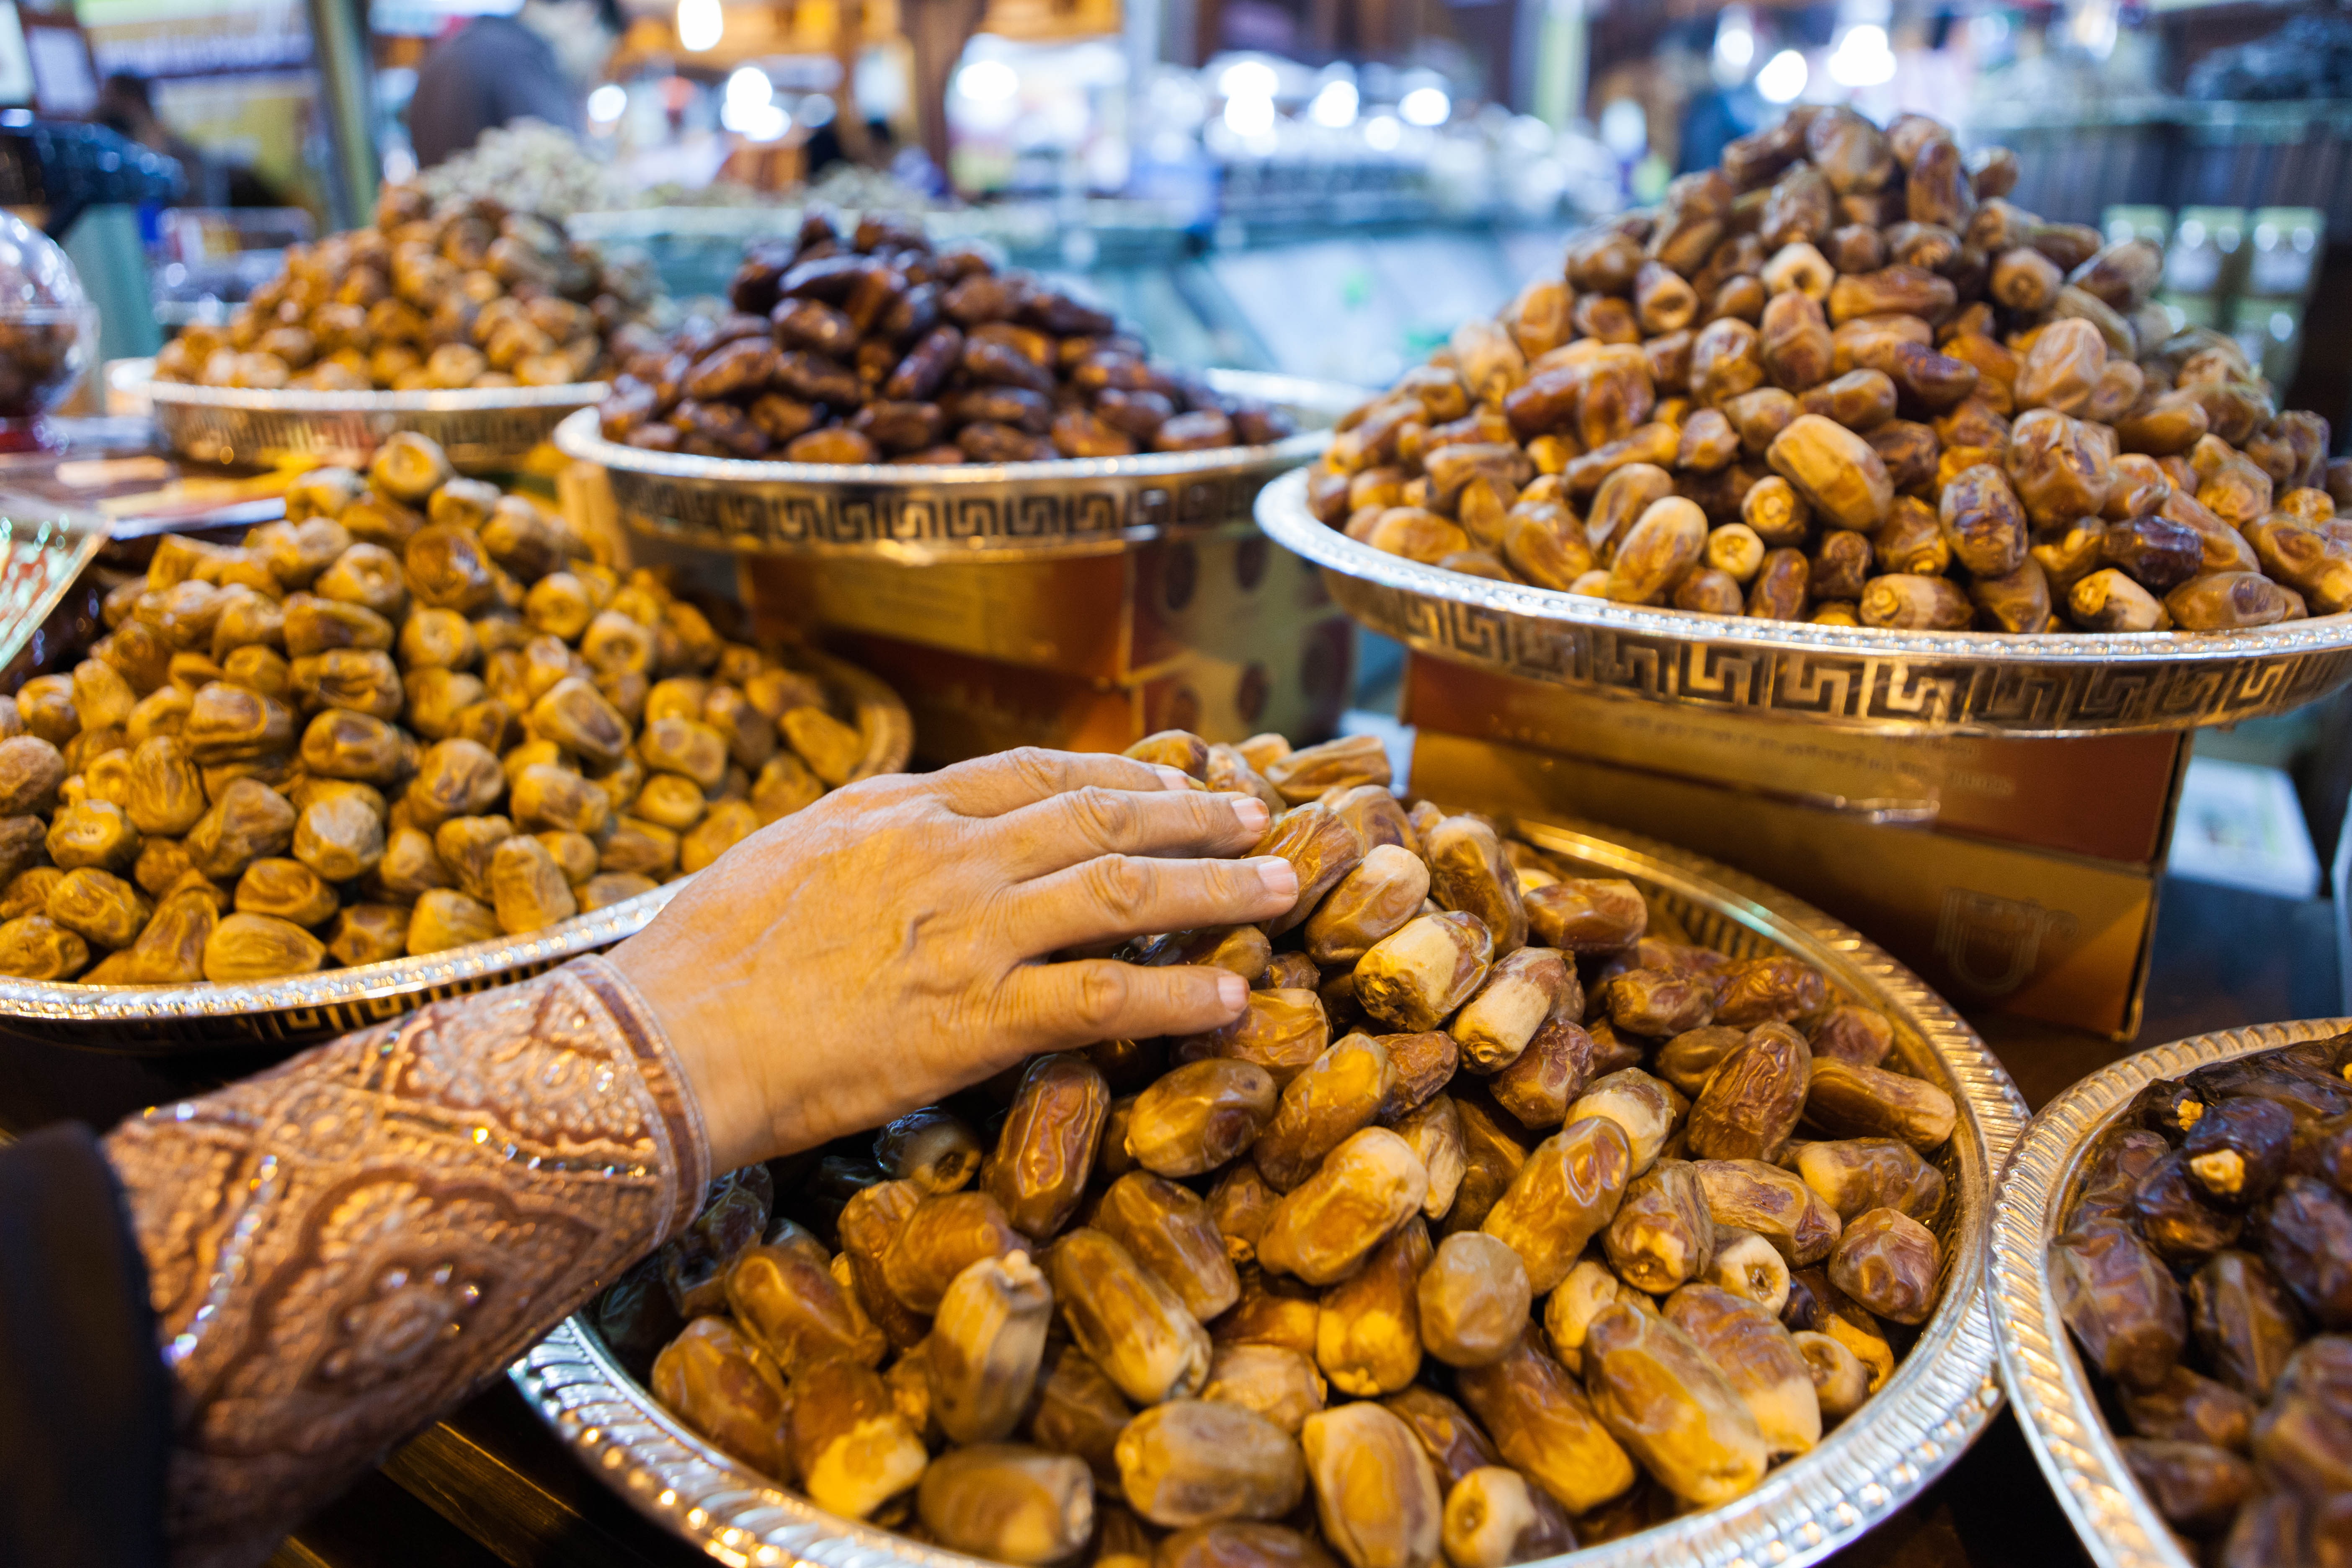
city, dish, meal, food, produce, dubai, bazaar, market, breakfast, public space, culture, emirates, dates, dried fruit, arab, human settlement